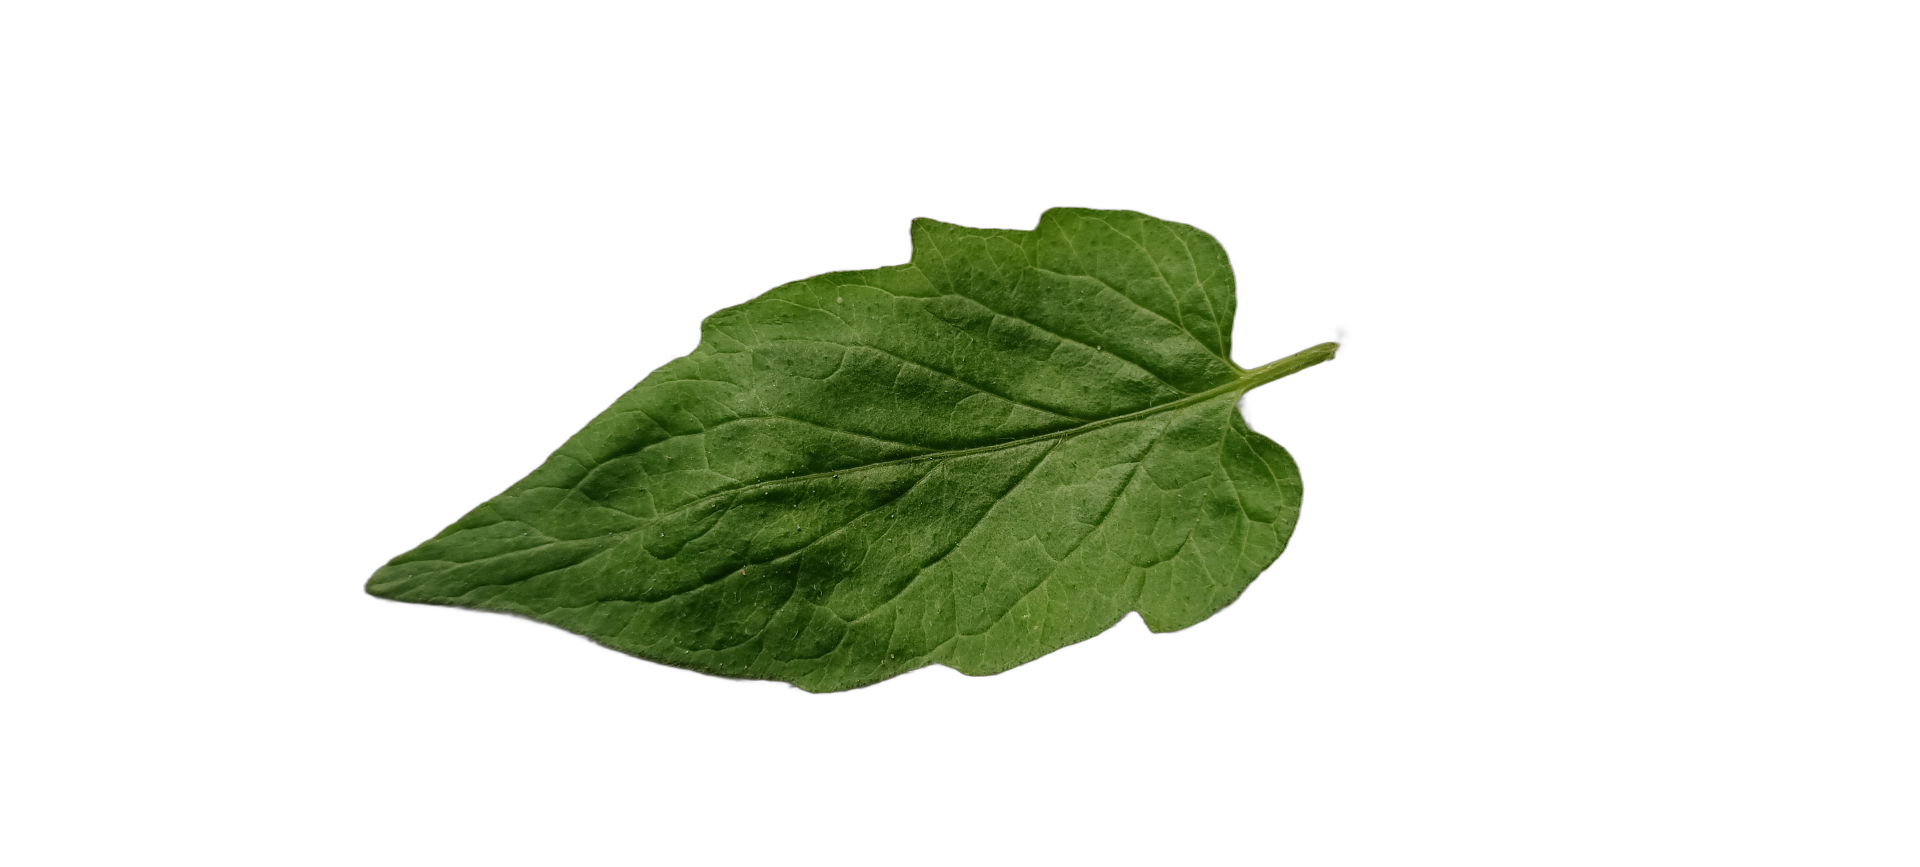
Crop: Tomato
Label: Healthy